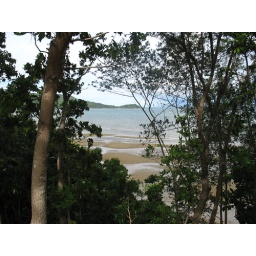
Top of the hill view of a beach in Barotac Viejo